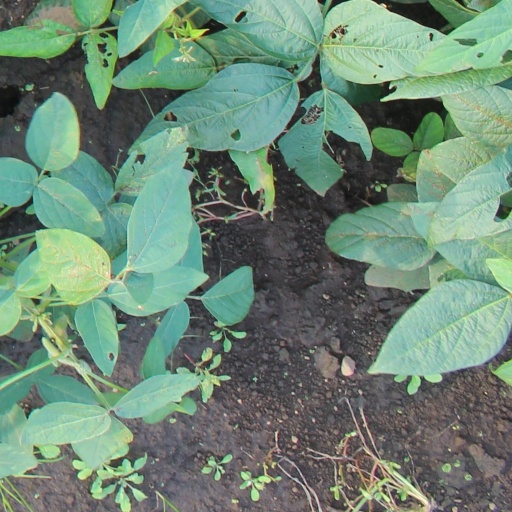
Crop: soybean